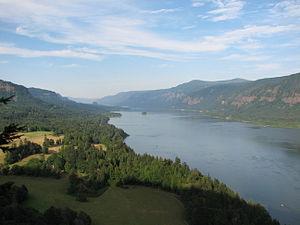
Le Columbia est un fleuve circulant du Canada aux États-Unis avant de se jeter dans l'océan Pacifique.